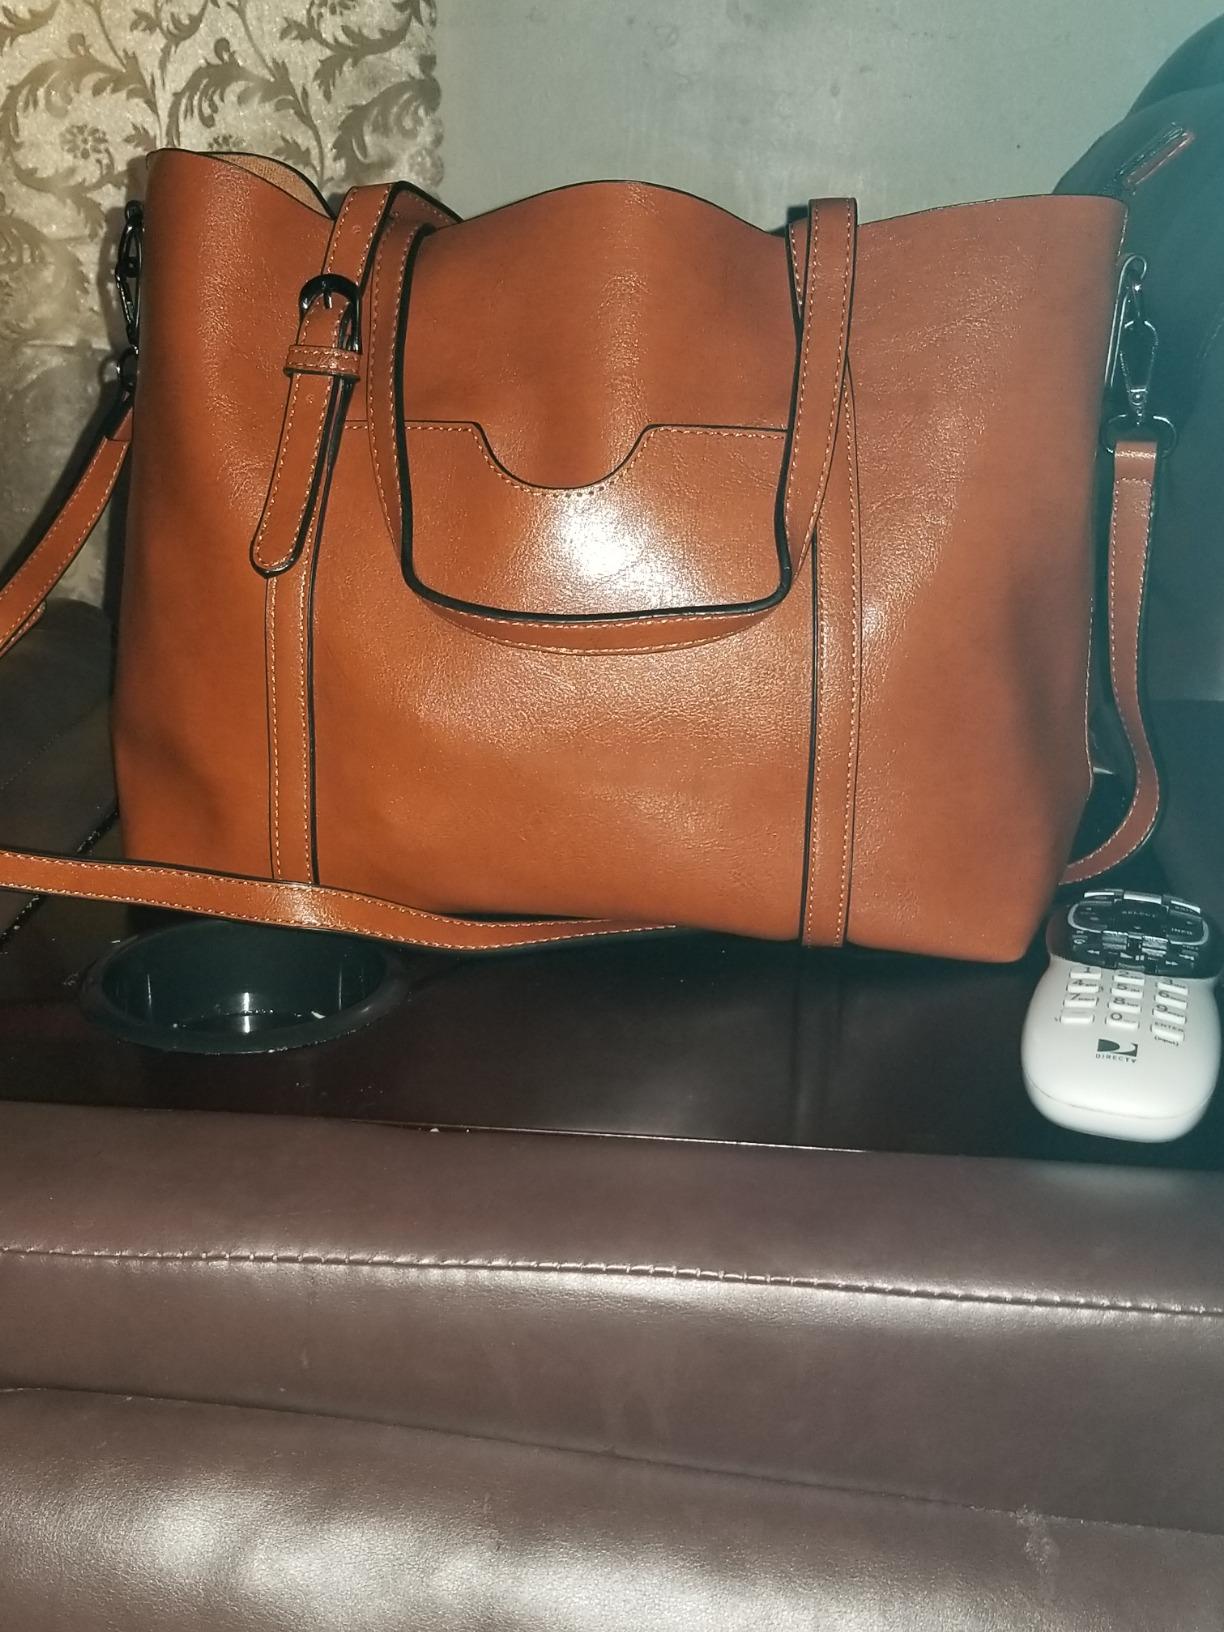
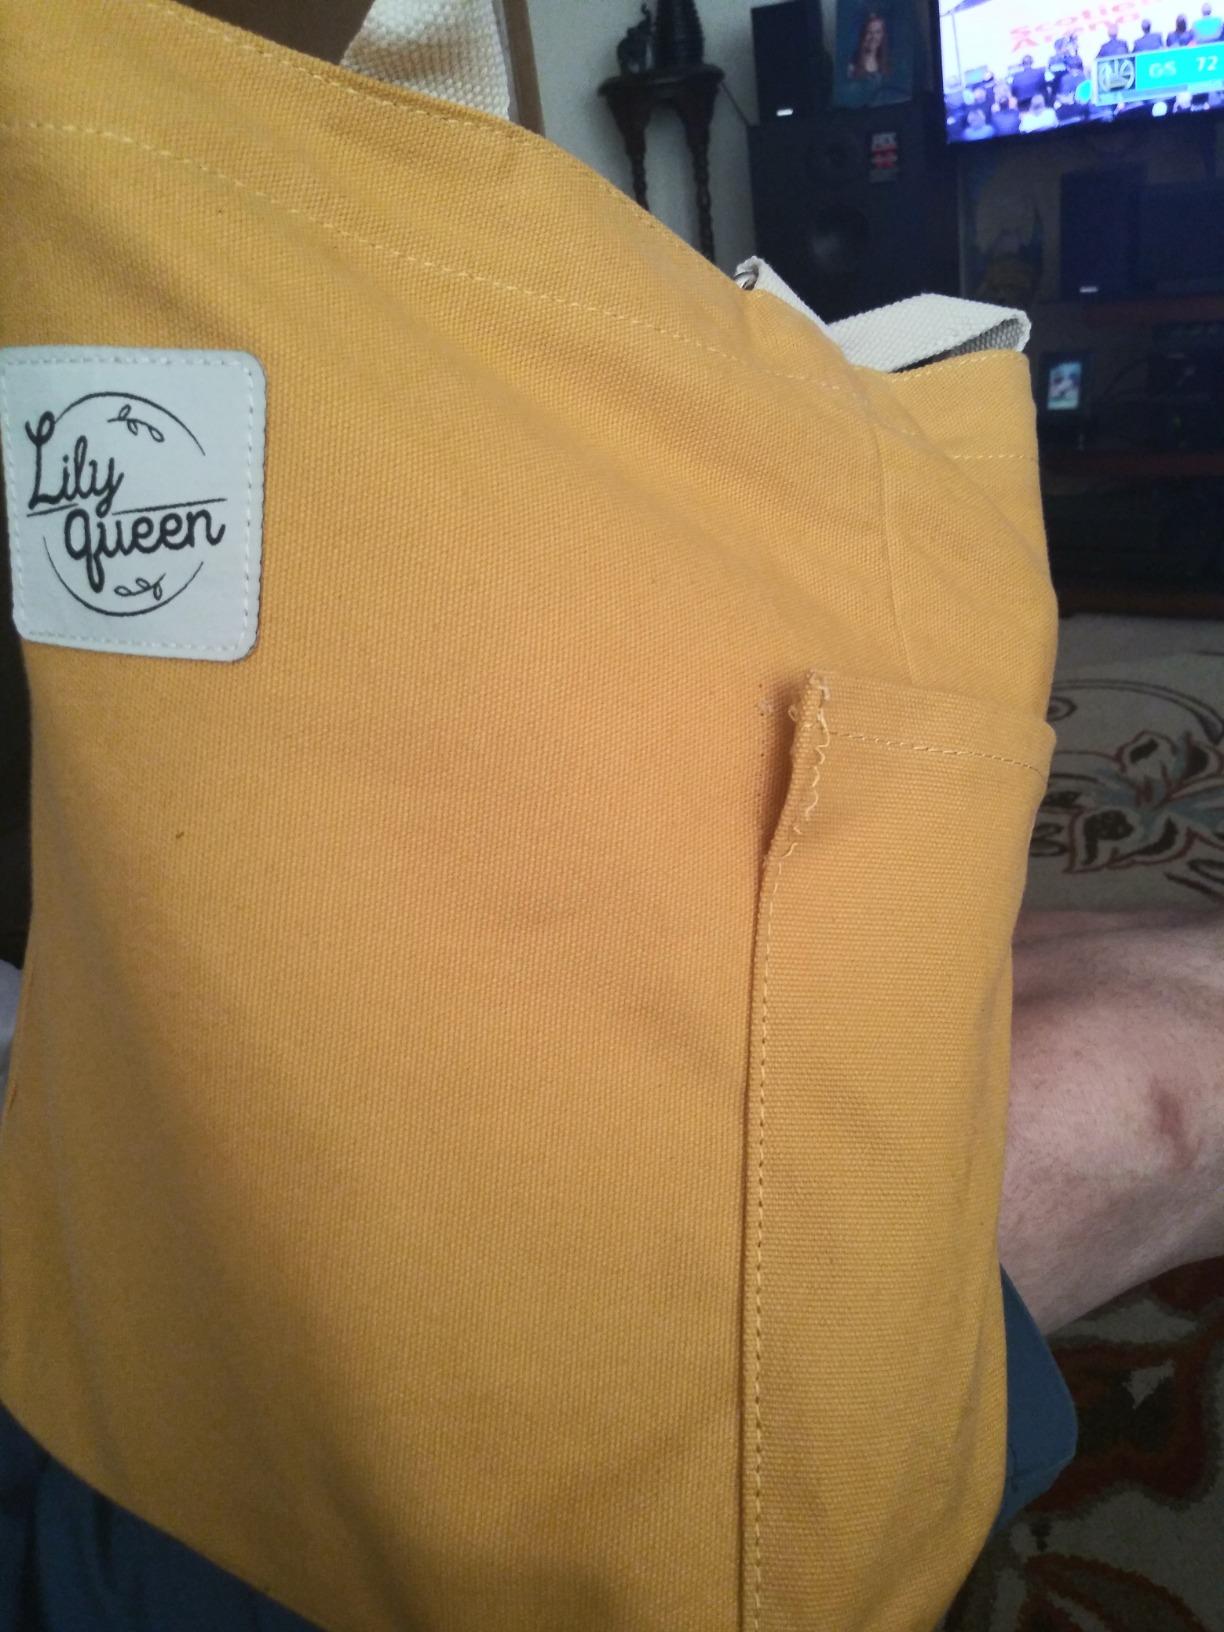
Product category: accessories_handbag
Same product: no